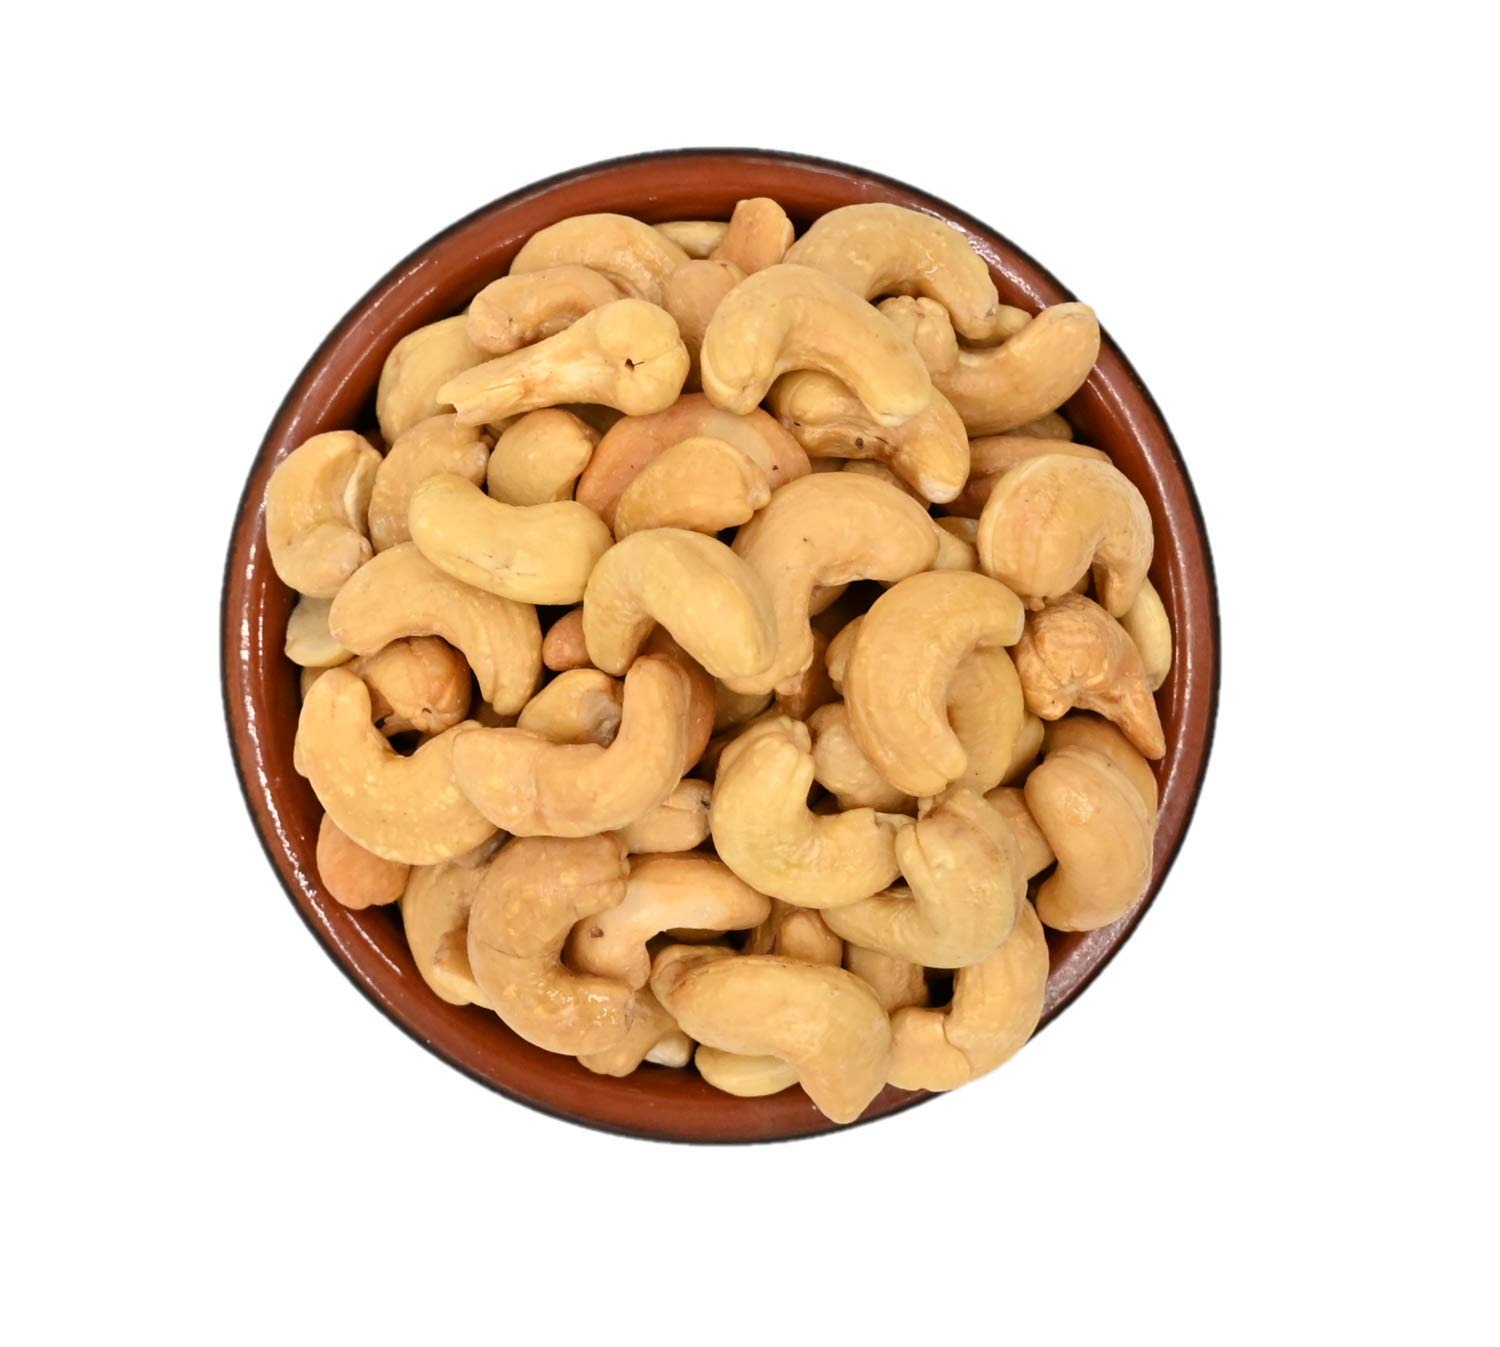
Item Name: Secret Garden's-whole Unsalted Cashews Roasted Quality Healthy, Vegan Cashew Nut, Party Snacks, Plant-Based Protein, Quick Snack for Adults, After School Snack
Value: 48.0
Unit: Ounce

Price: 44.99